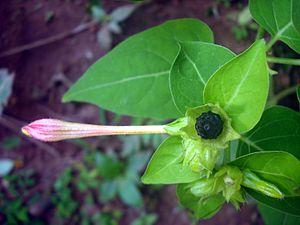
La Belle-de-nuit, aussi connue sous le nom de Merveille du Pérou, est une plante herbacée vivace, de la famille des Nyctaginacées, poussant aussi bien dans les jardins que dans les milieux incultes. Originaire d'Amérique subtropicale, elle fut introduite en Europe à la fin du XVIᵉ siècle. Elle tient son nom de sa principale caractéristique, ses fleurs s'ouvrent pleinement la nuit et se referment au petit matin. La plante très facile de culture fournit de juillet à novembre une profusion ininterrompue de graines noires et on la trouve souvent se replantant d'elle-même à l'état sauvage. Ses couleurs qui sont le rose, le rouge, le jaune, le blanc et le mauve peuvent être mélangées au sein d'une même fleur.